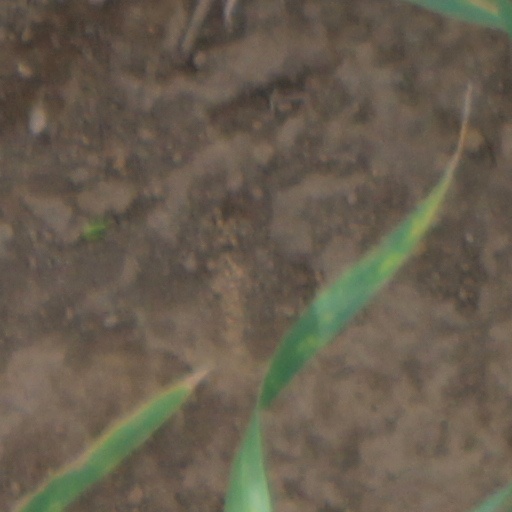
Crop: wheat